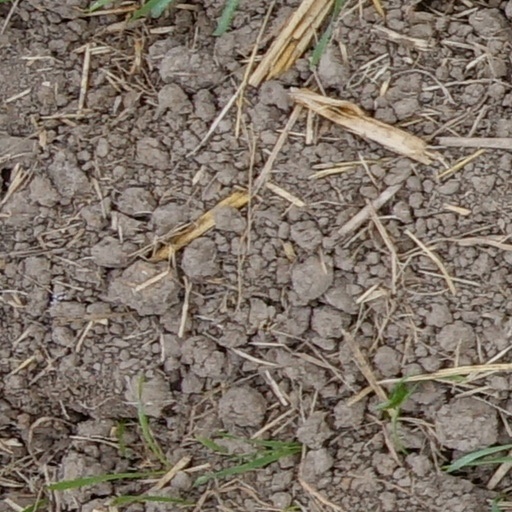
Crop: wheat